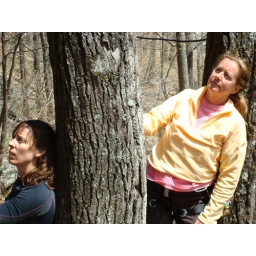
Cheryl and Anne by the tree at the base of the mystery climb.